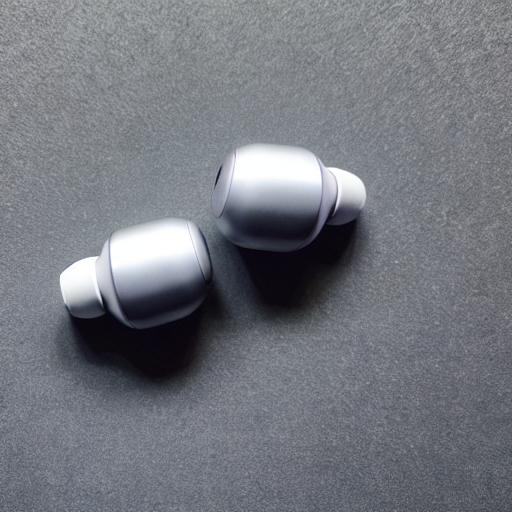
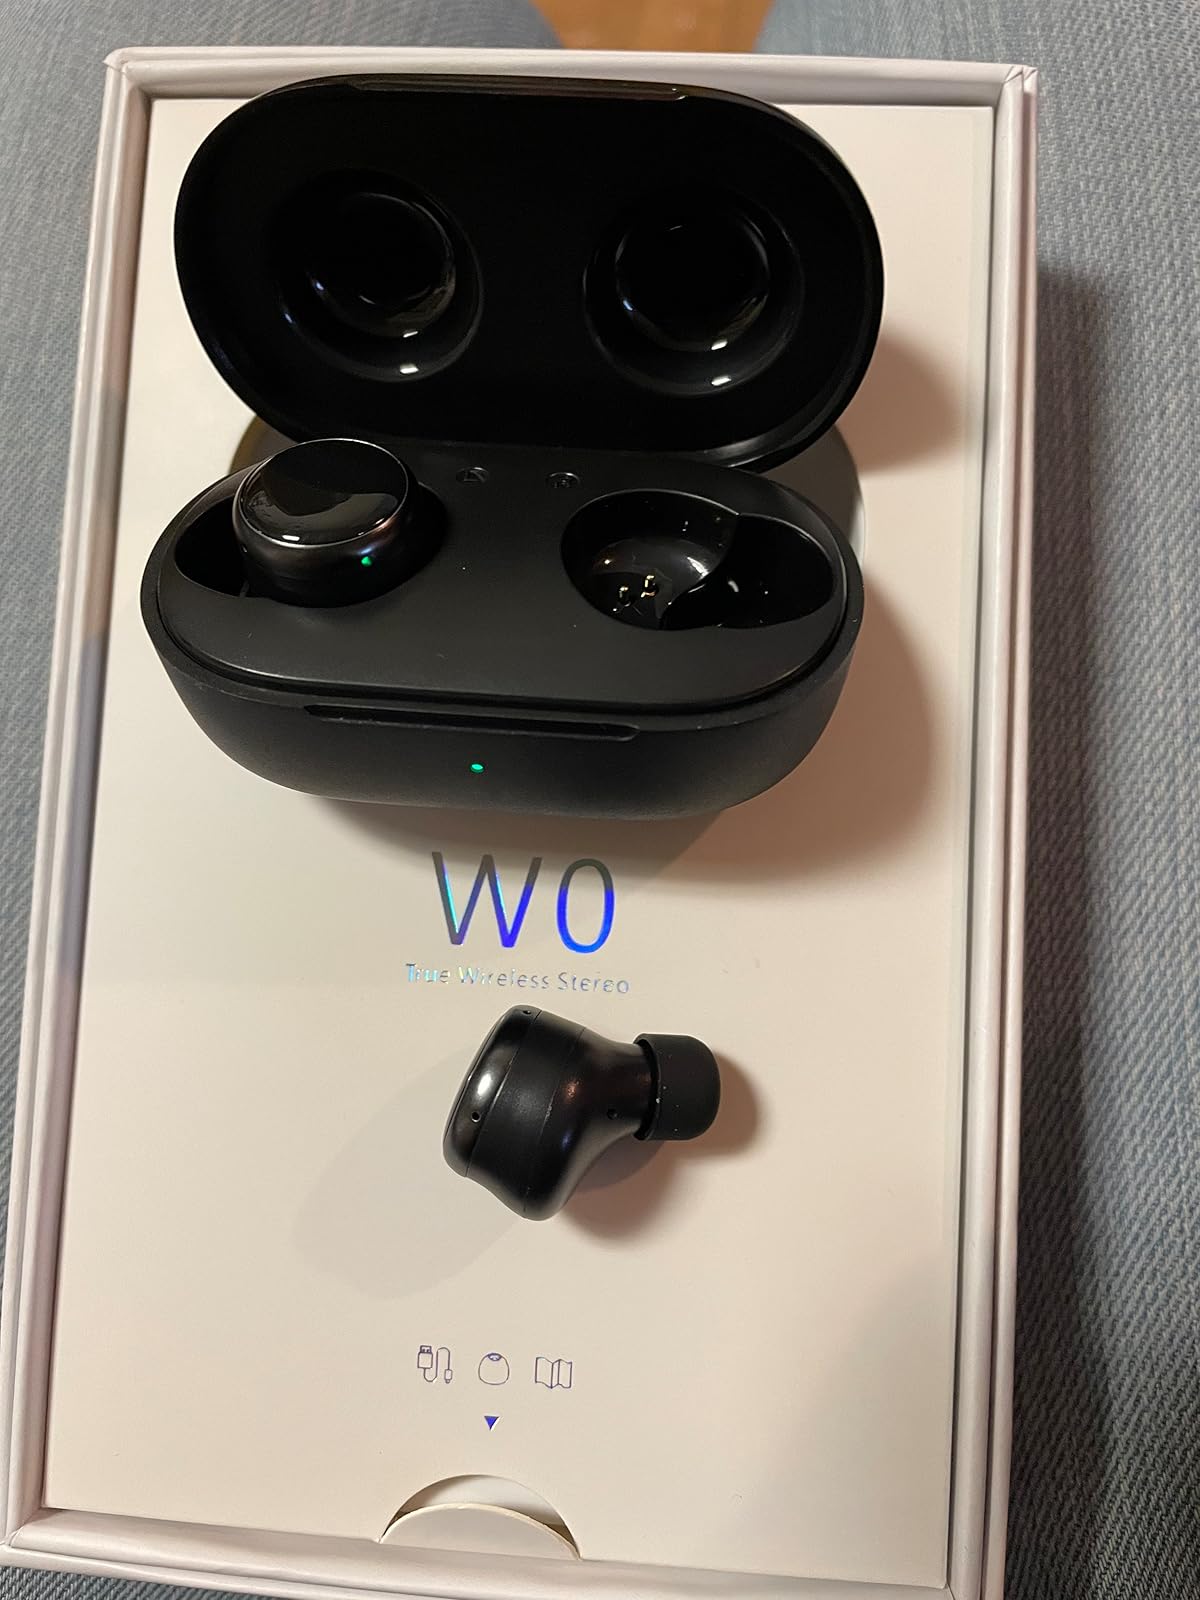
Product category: earbuds
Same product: no